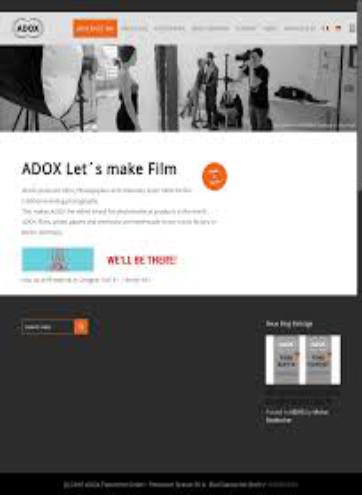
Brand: ADOX
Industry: Necessities